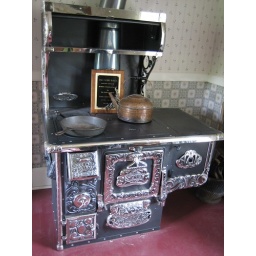
This old oven was installed in the Roxborough house to help entertain guests in the early 1900's.